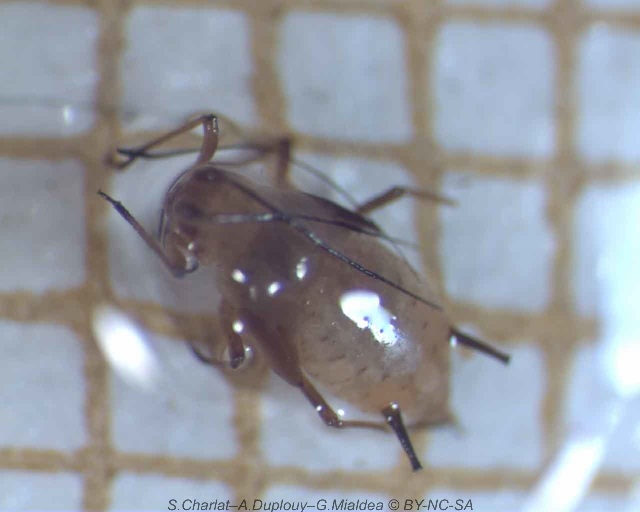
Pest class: english_grain_aphid